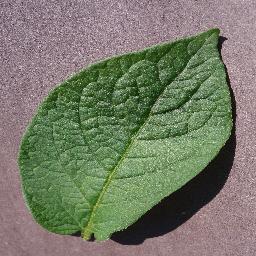
Etiqueta: Sana